Sky position (RA, Dec in degrees): 162.036, 7.065
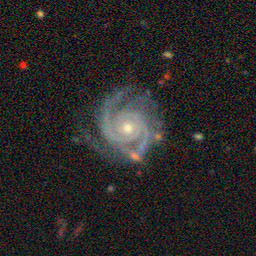
Galaxy morphology: Unbarred Tight Spiral Galaxies